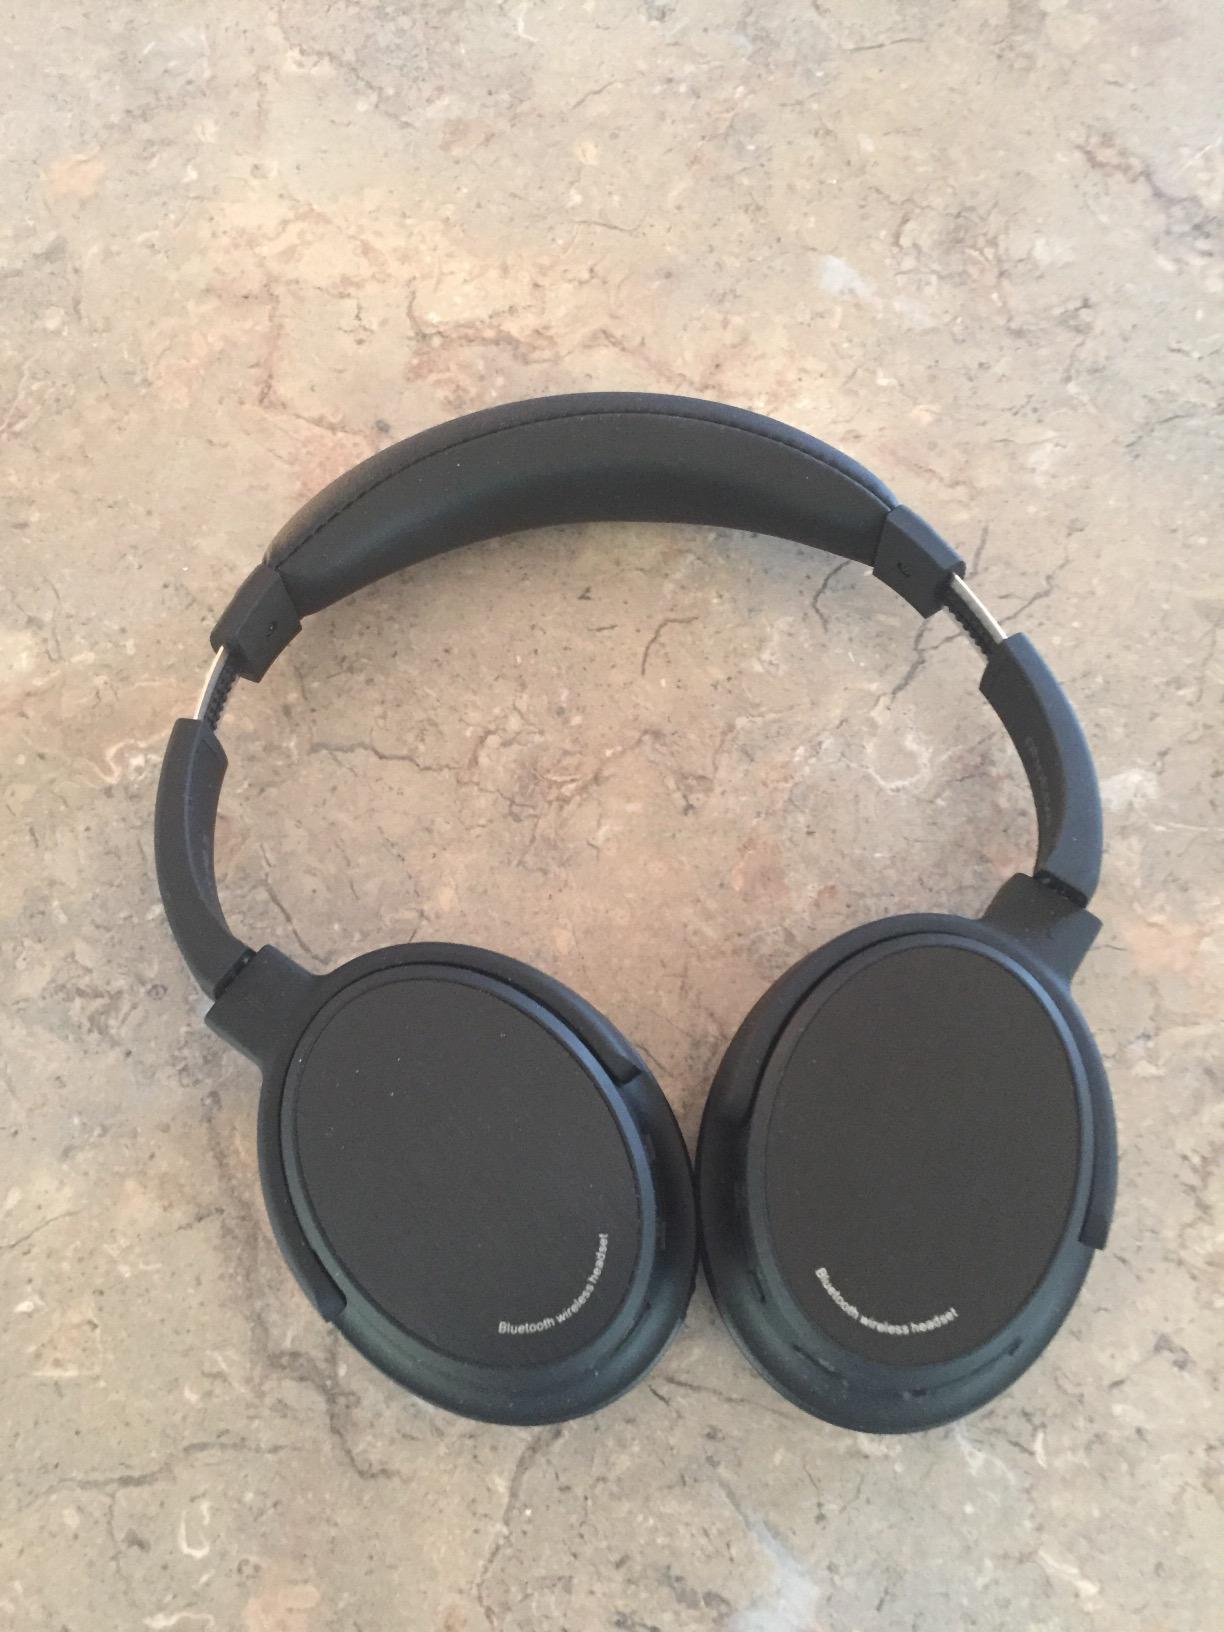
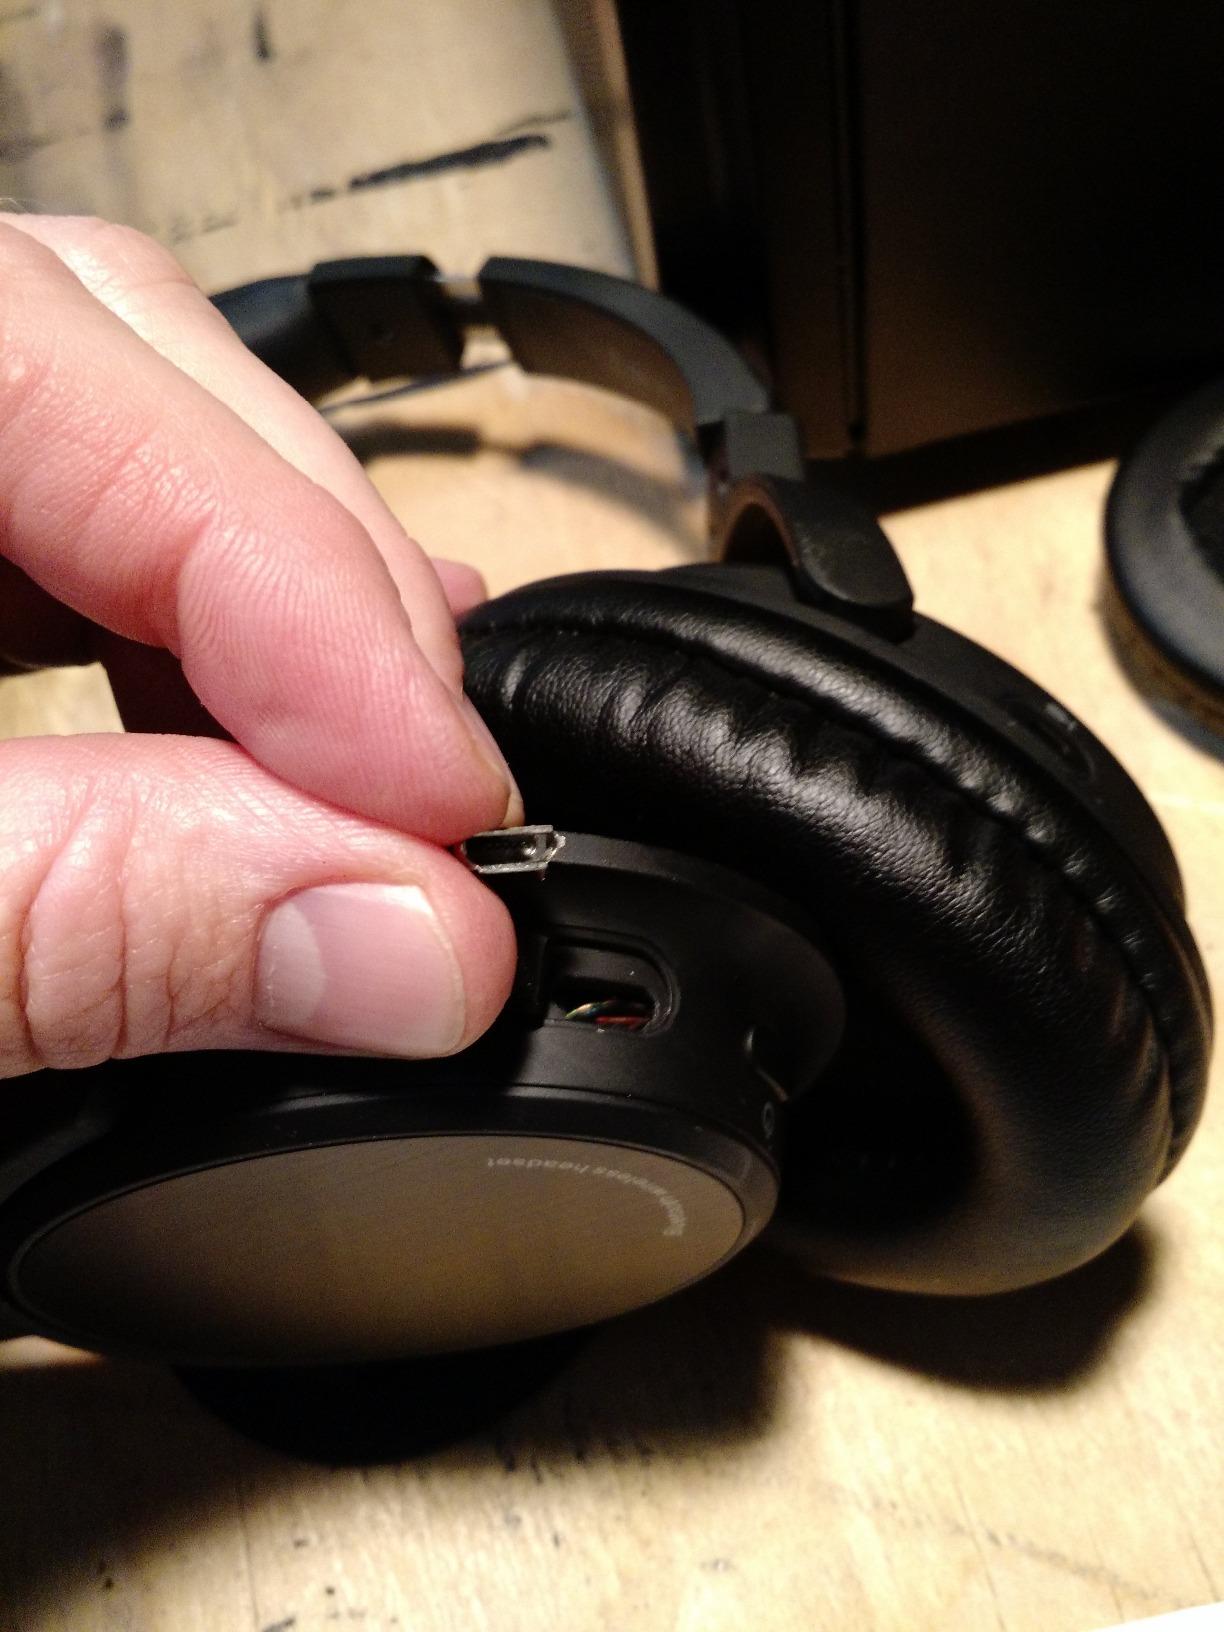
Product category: headphones
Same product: yes